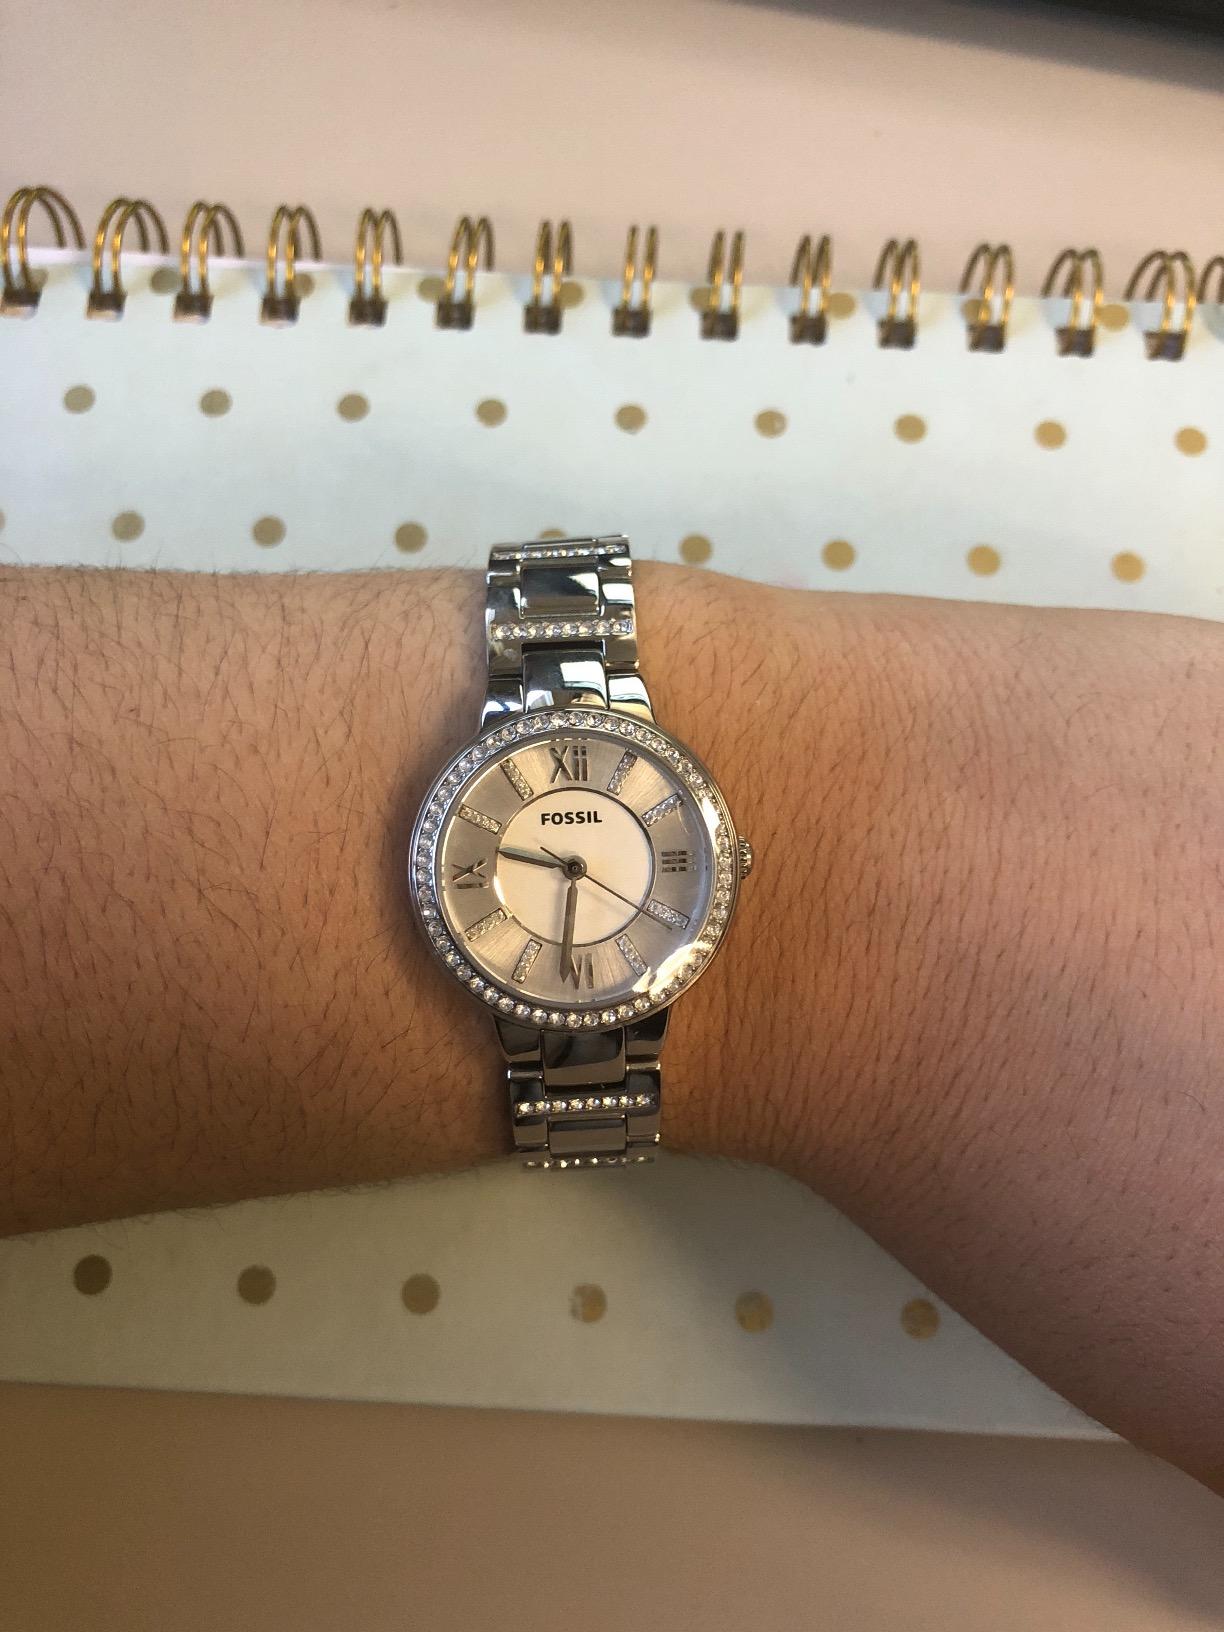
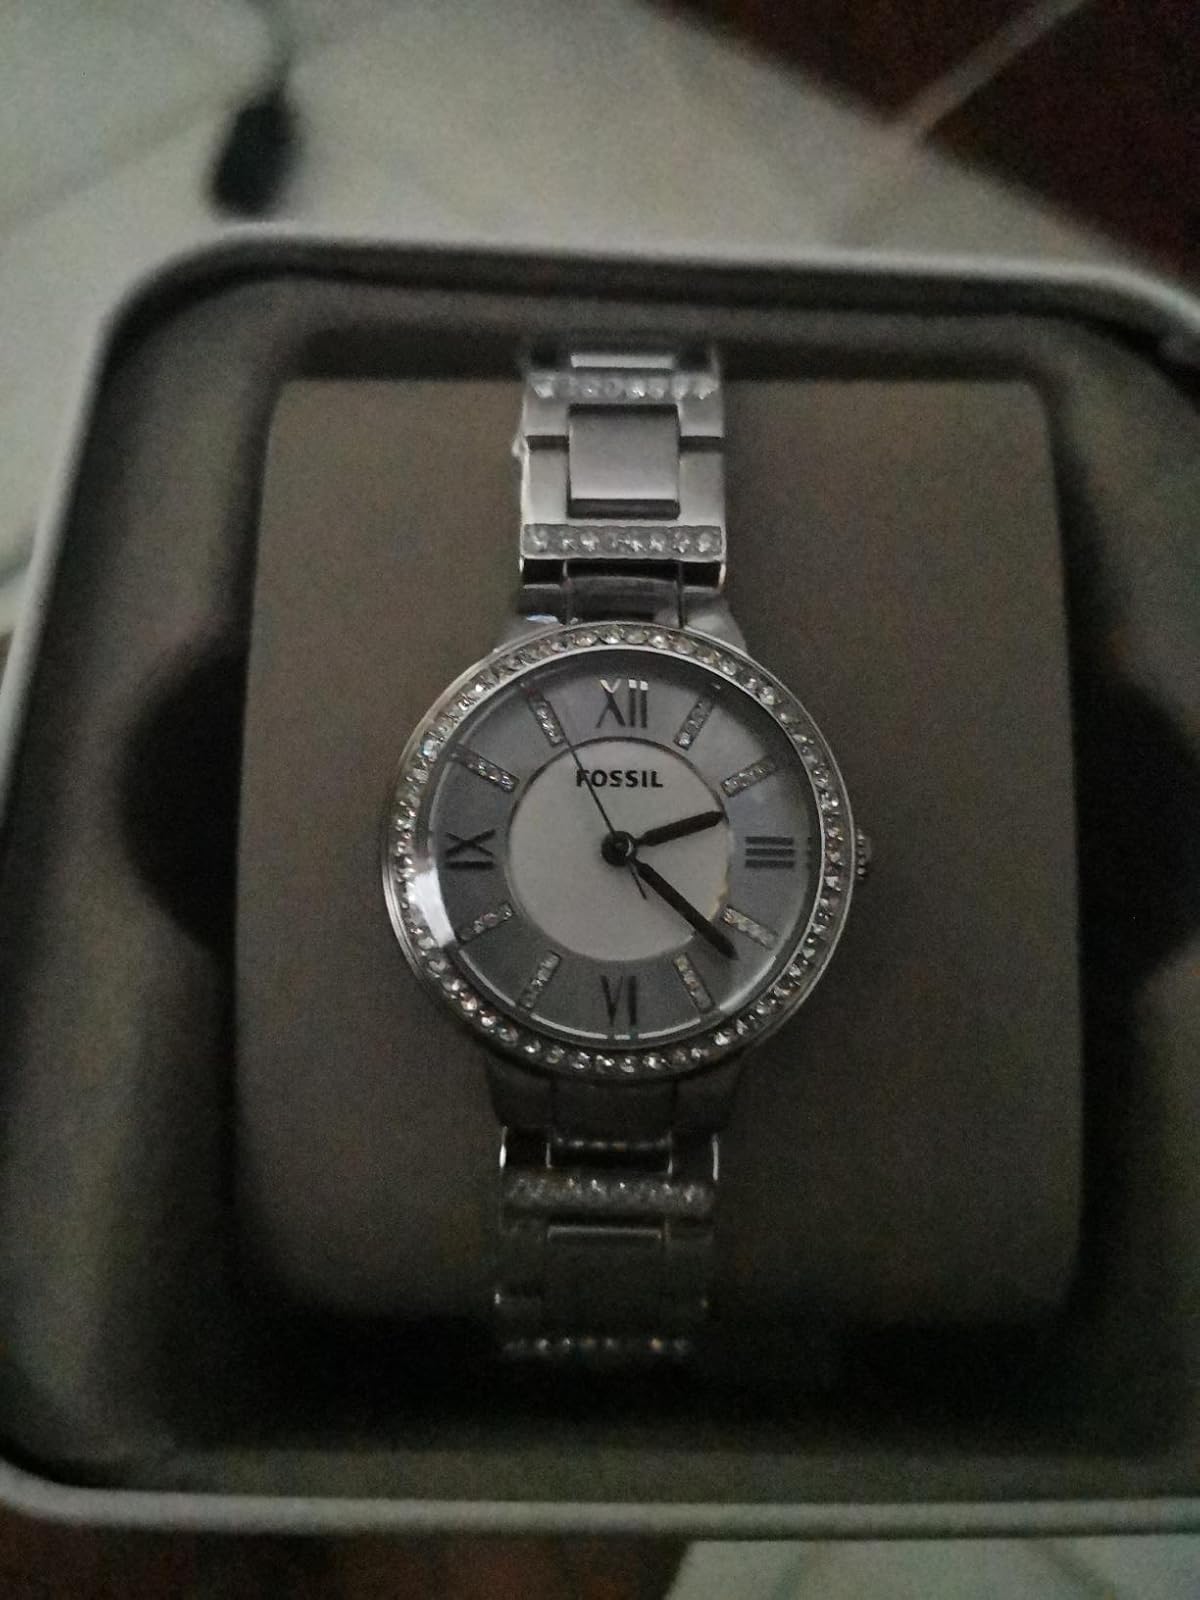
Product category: accessories_watch
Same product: yes